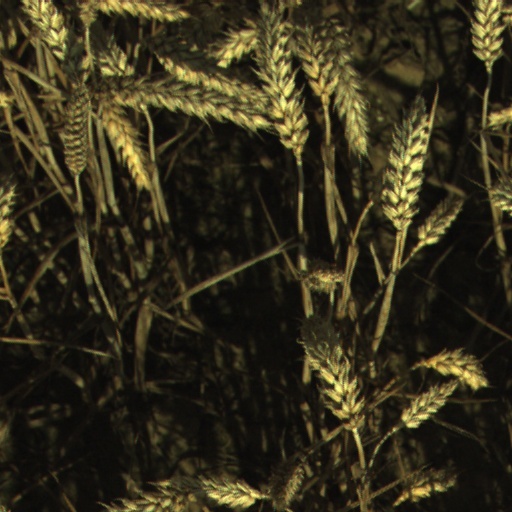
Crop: wheat